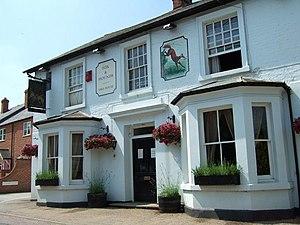
Whittlebury est un village situé dans le sud du comté de Northamptonshire, près de la frontière avec le comté de Buckinghamshire, et compte 586 habitants.